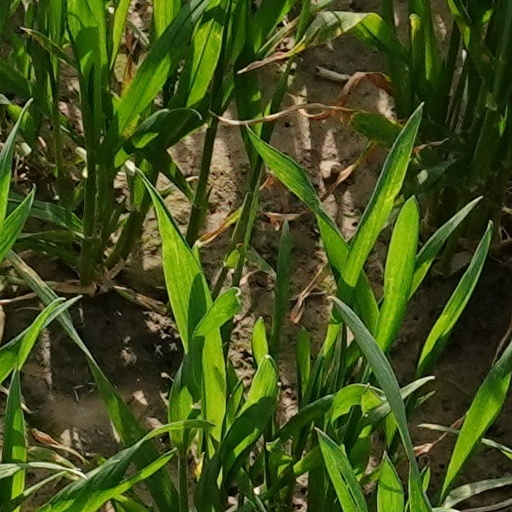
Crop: wheat